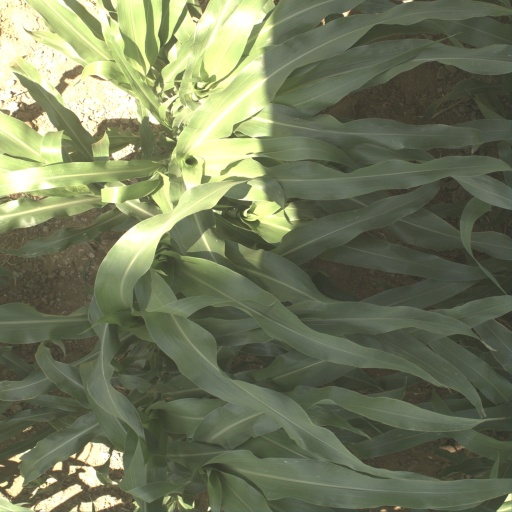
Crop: sorghum